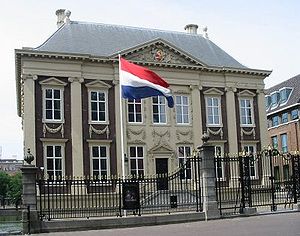
Den hollandske guldalder / Opblomstring / Kunst og kultur / Arkitektur
Mauritshuis i Den Haag
Den hollandske guldalder er et århundrede med økonomisk og kulturel blomstring i de Forenede Nederlande, omtrent i 1600-tallet, efter republikken Republiek der Zeven Verenigde Provinciën blev grundlagt i 1581.